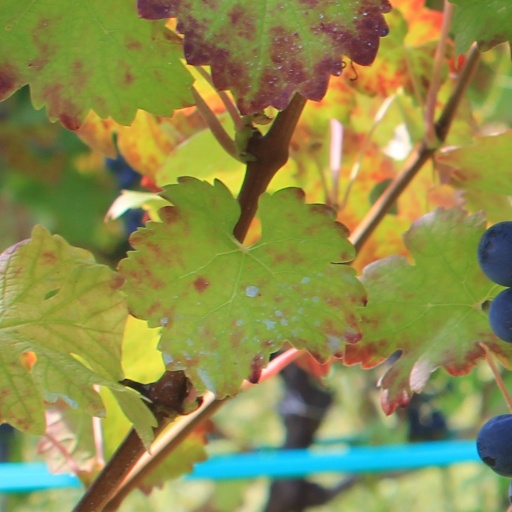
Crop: grape